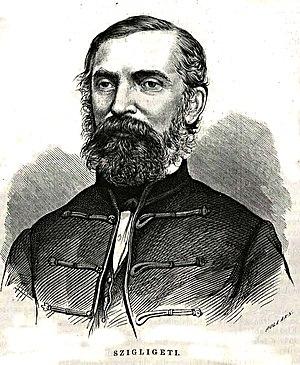
Ede Szigligeti, né József Szathmáry le 8 mars 1814 à Nagyvárad et décédé le 19 janvier 1878 à Budapest, était un dramaturge hongrois.